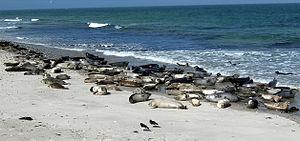
Phoque commun Magyar: Borjúfóka Íslenska: Landselur Italiano: Phoca vitulina 日本語: ゼニガタアザラシ Lietuvių: Paprastasis ruonis
Le phoque commun, ou veau marin, est un mammifère carnivore, de la famille des phocidés. Son espérance de vie peut atteindre 25 ans, pour le mâle, et 35 ans, pour la femelle ; elle varie fortement selon les zones de vie et les sous-populations ou sous-espèces.